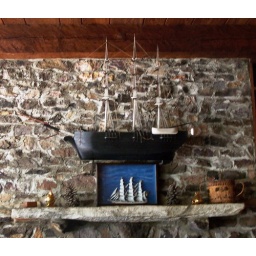
FDR liked ships so they were everywhere. I shot this one over the mantle in the living room.